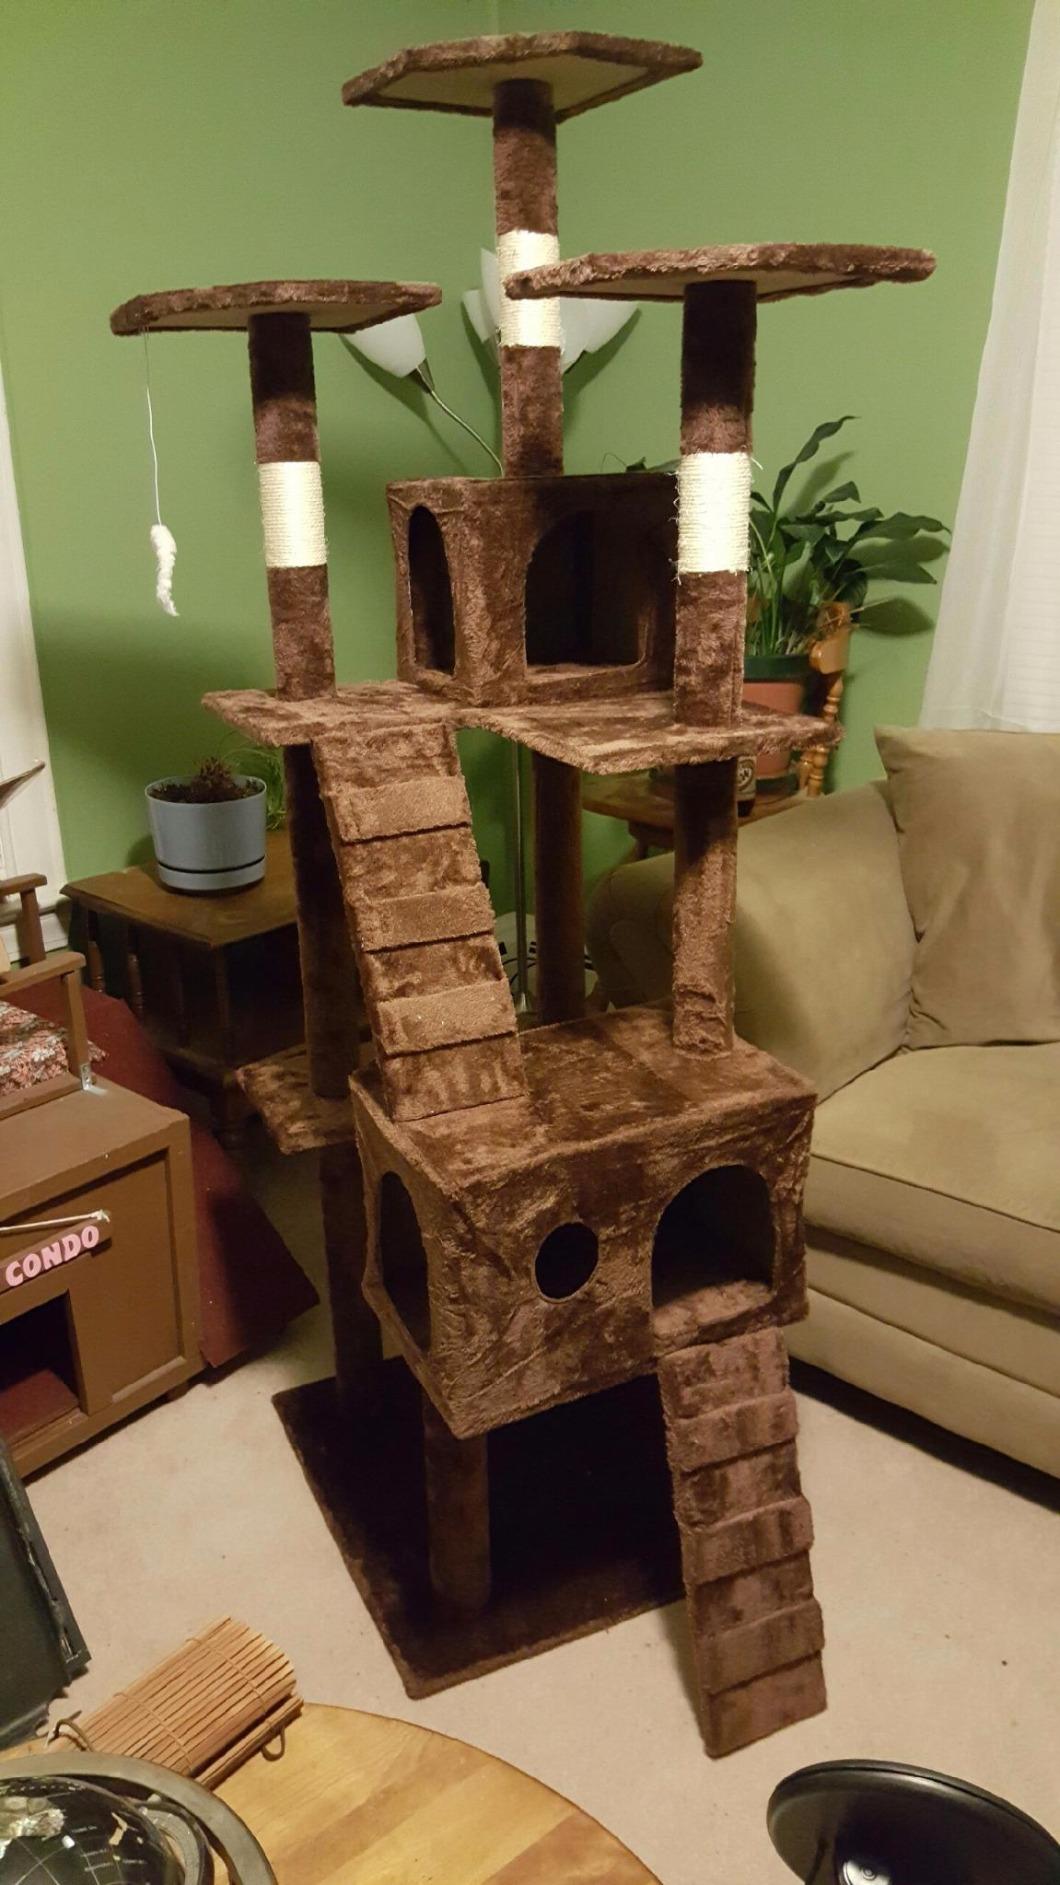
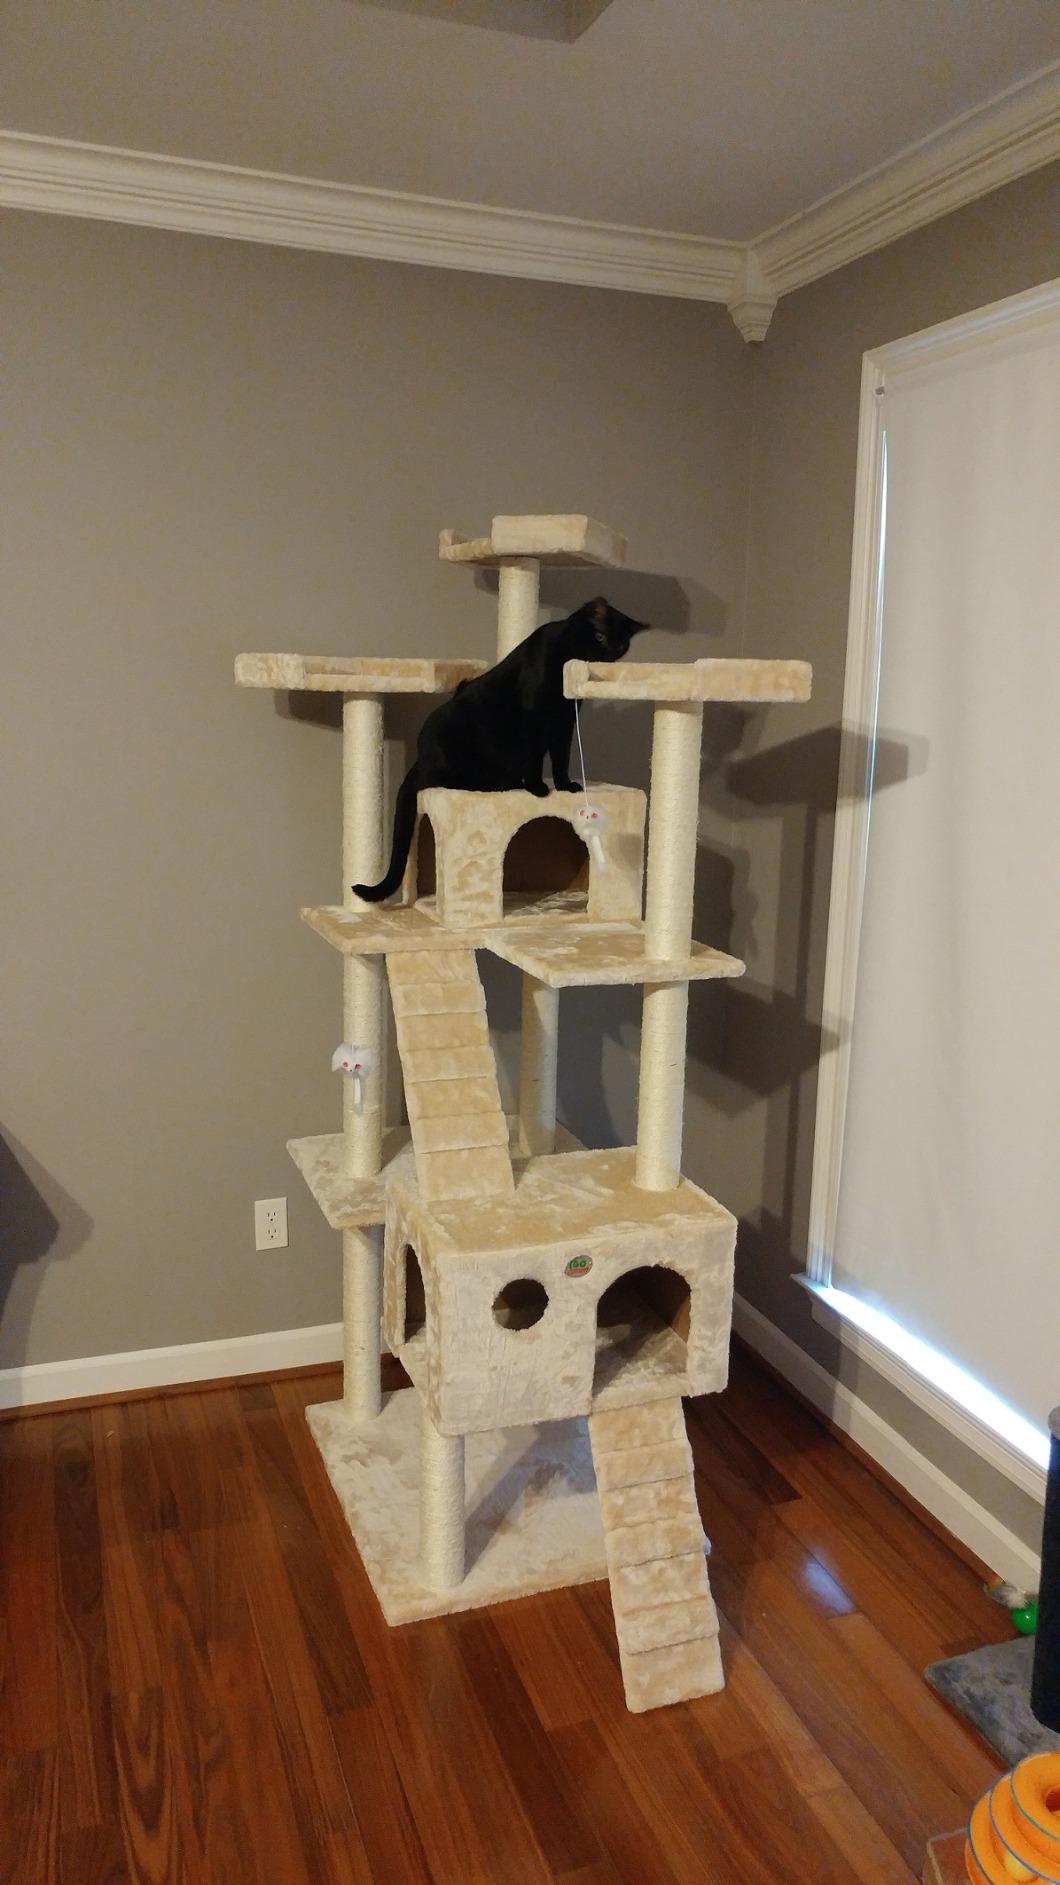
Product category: items_cat tree
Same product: no